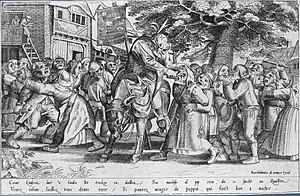
Pieter van der Borcht est un peintre, dessinateur et graveur de la Renaissance flamande. Considéré comme l'un des plus doués illustrateurs botaniques du XVIᵉ siècle, il a également introduit de nouveaux thèmes tels que la « scène de singe ».